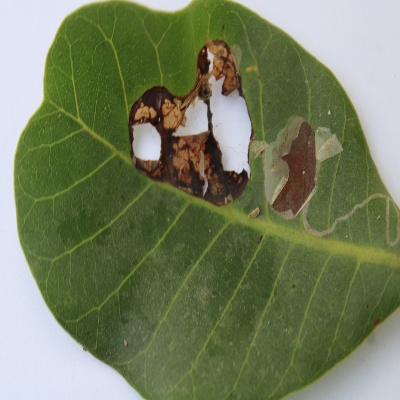
Crop: Cashew
Condition: leaf miner